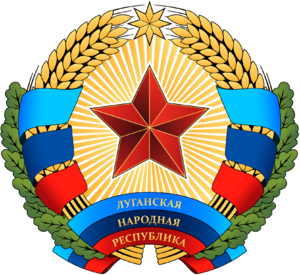
Le Conseil populaire de la République populaire de Lougansk, anciennement Conseil suprême de la République populaire de Lougansk, est le parlement de la République populaire de Lougansk.
Sergueï Ivanovitch Kozlov est le président du Conseil des ministres de la République populaire de Lougansk depuis décembre 2015.
Igor Venediktovitch Plotnitski, né le 26 juin 1964 à Kelmentsi, est un militaire et dirigeant séparatiste ukrainien pro-russe.